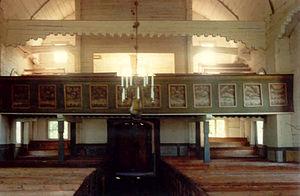
L'église Ulrique-Éléonore est une église en bois située à Kristinestad en Finlande.